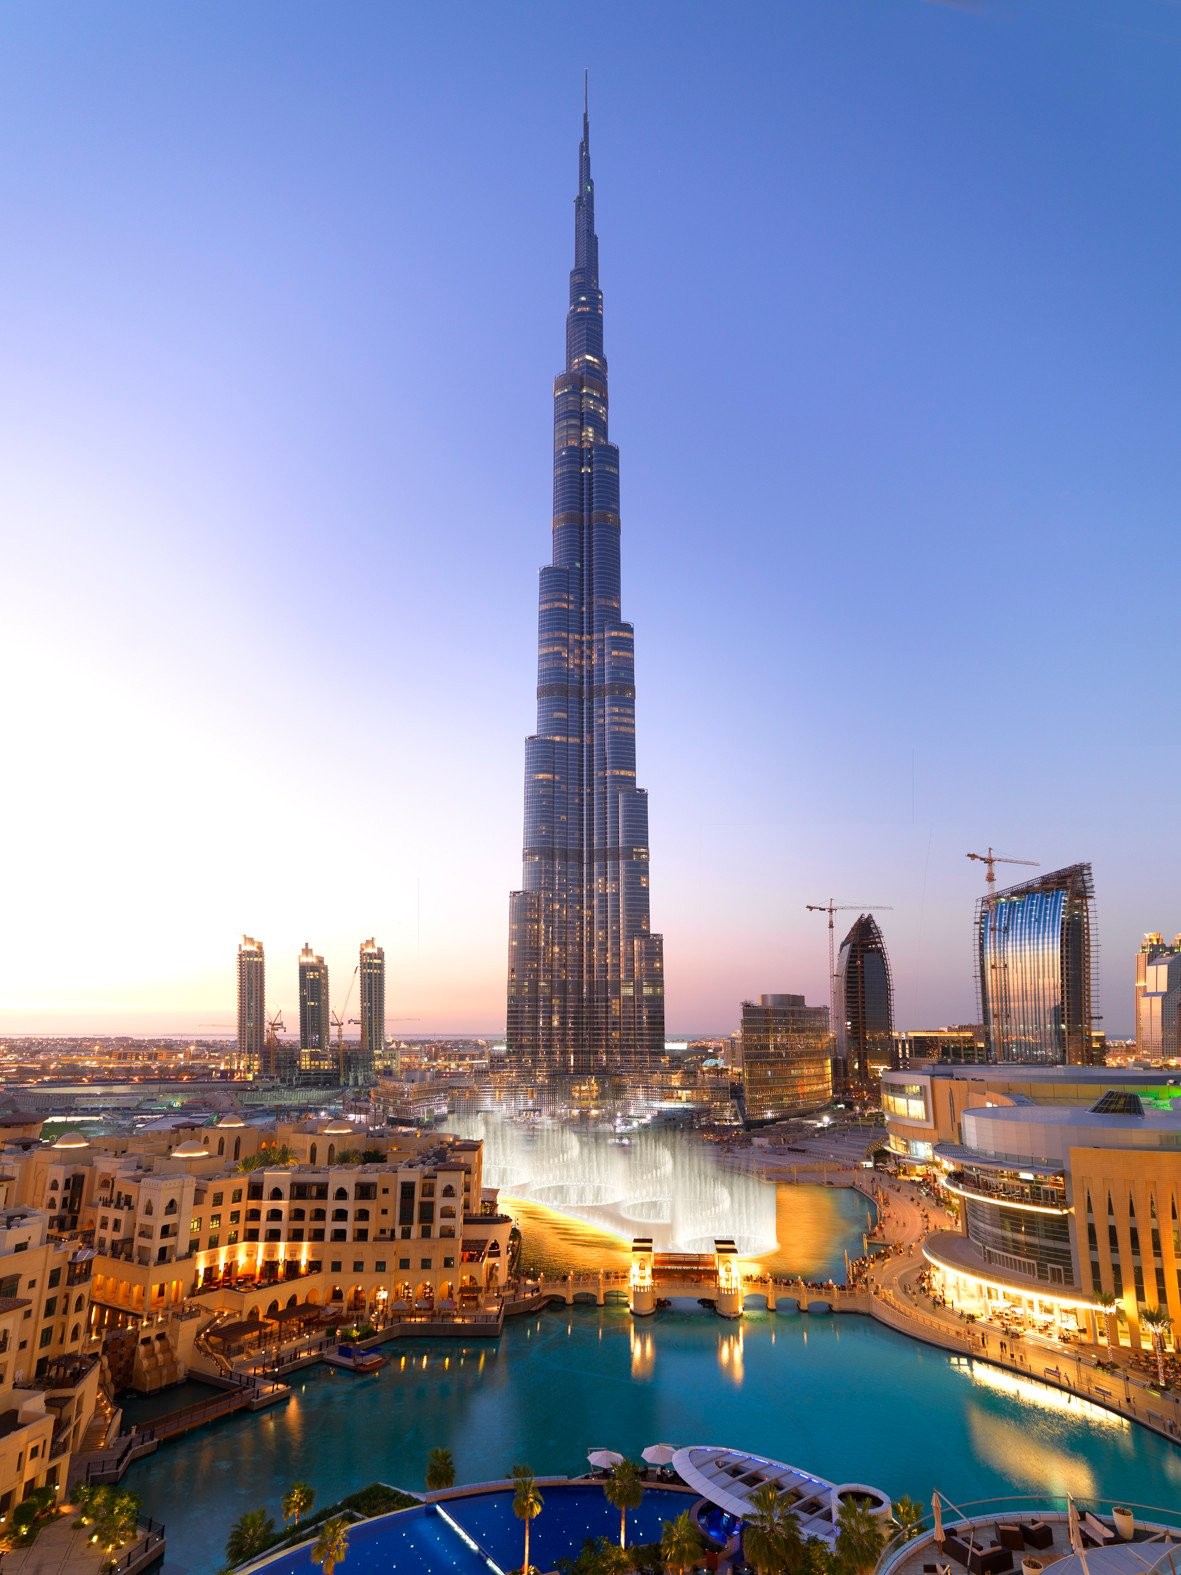
Landmark: Burj Khalifa